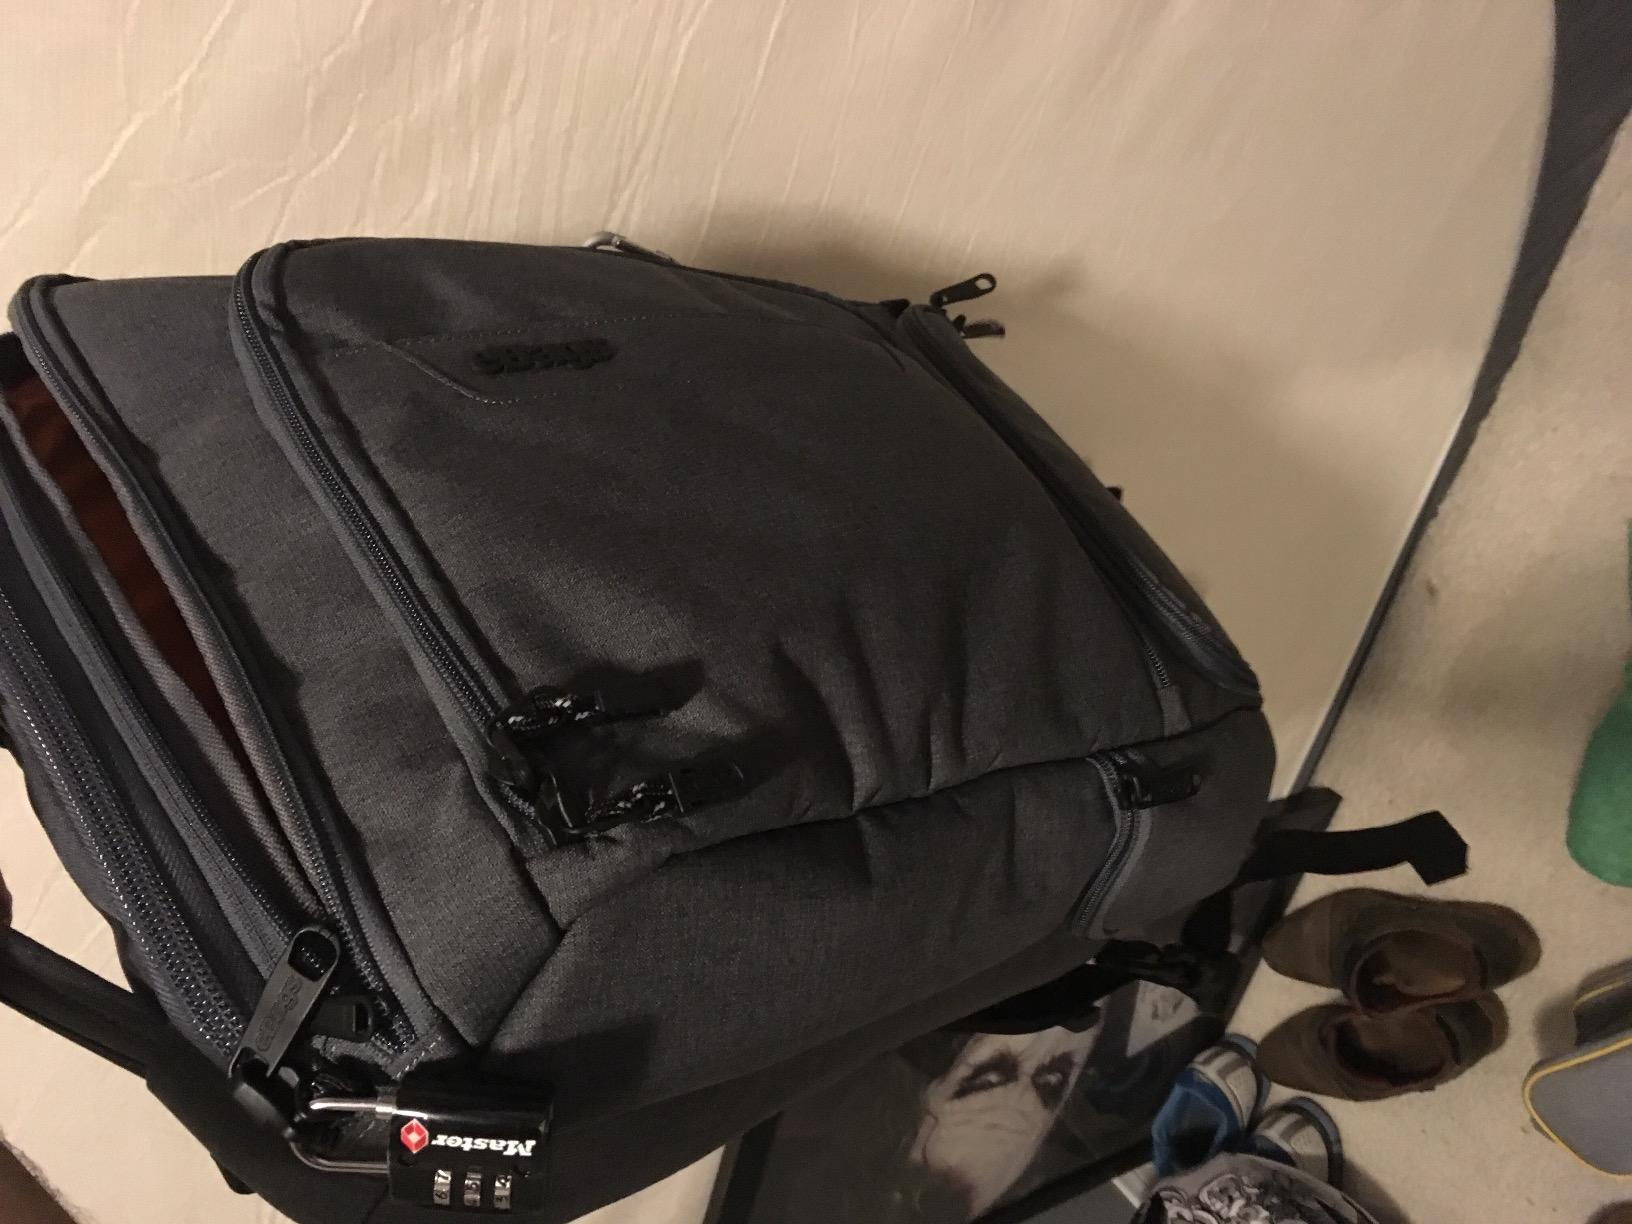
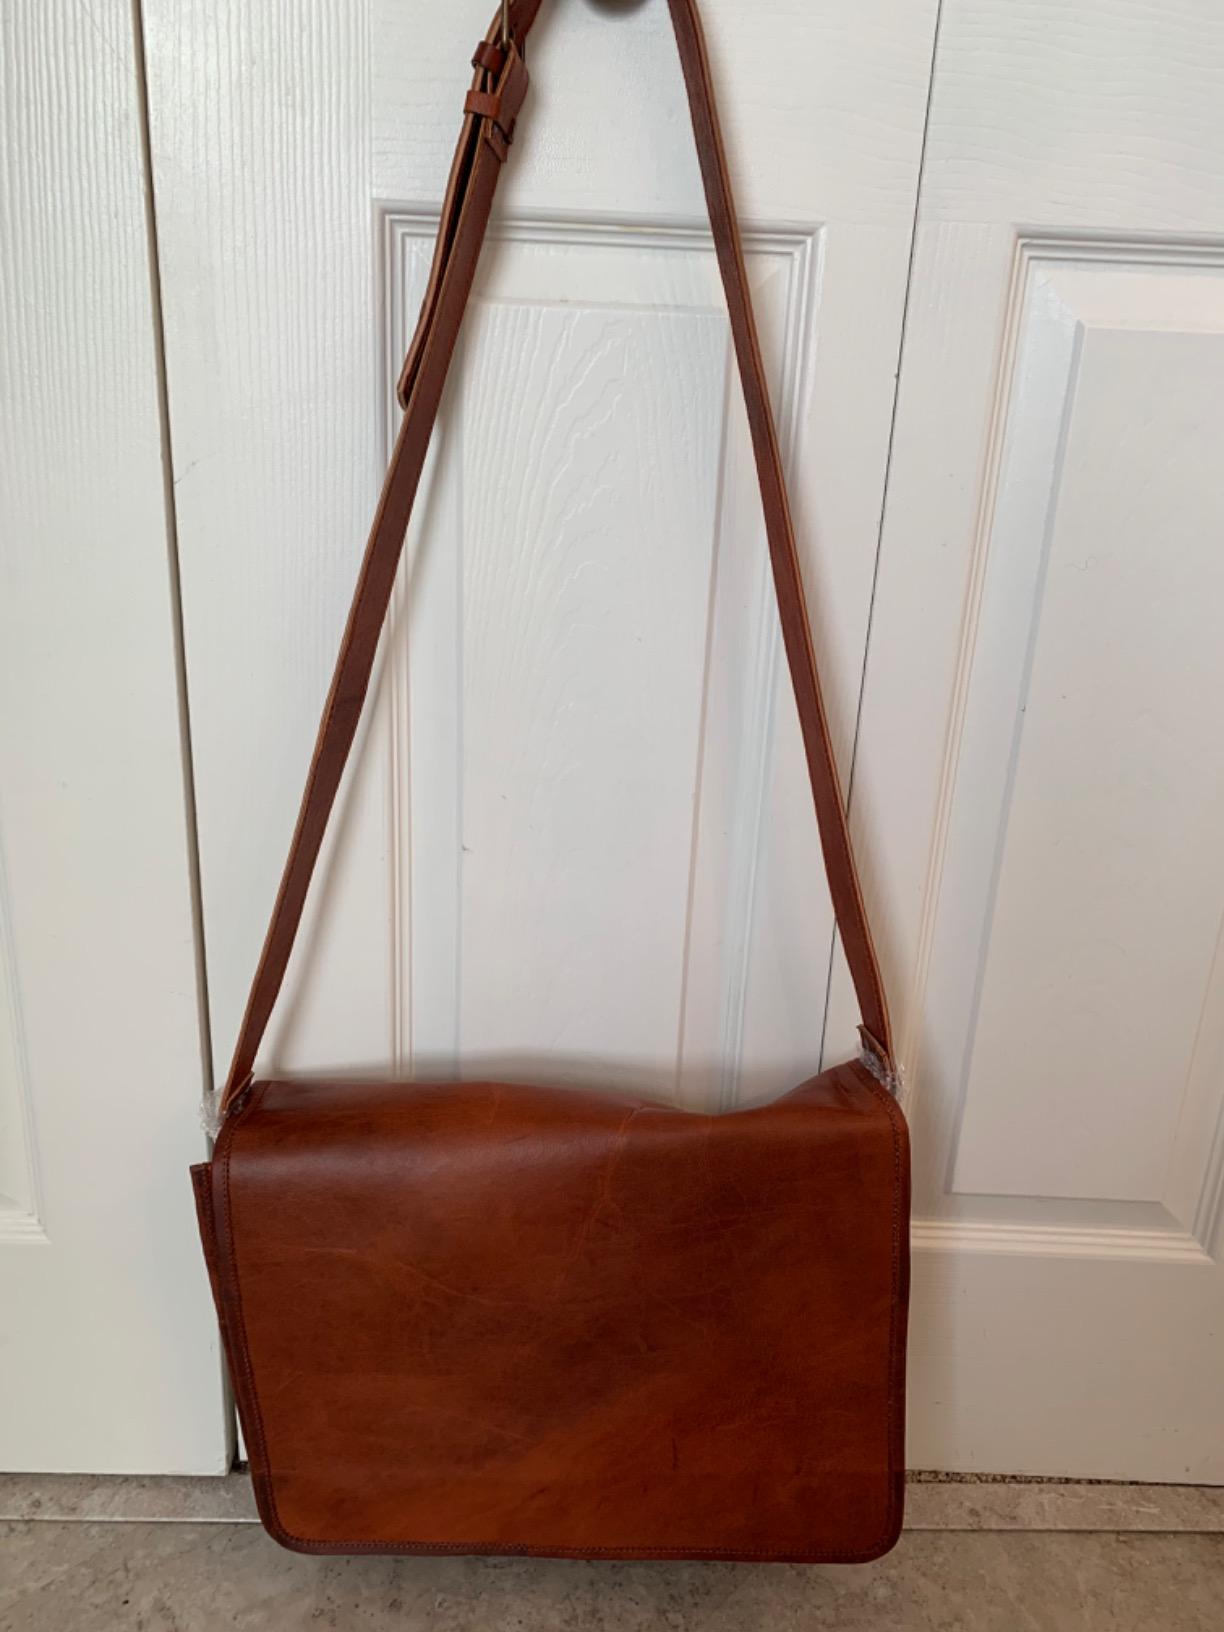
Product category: bag
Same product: no